Answer in natural language. How many TVStands are visible in the scene? Choose between the following options: 4, 3, 2, 0 or 1
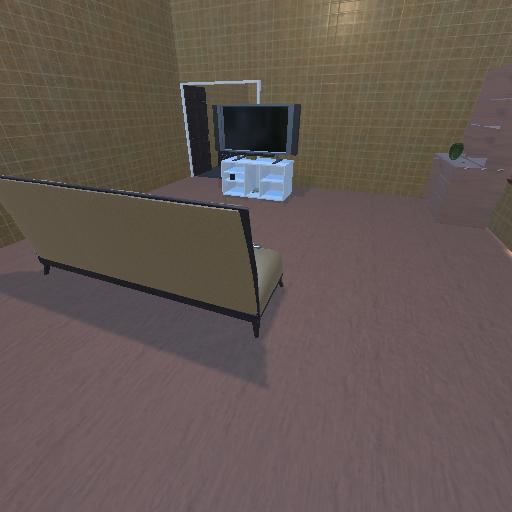
<answer>1</answer>